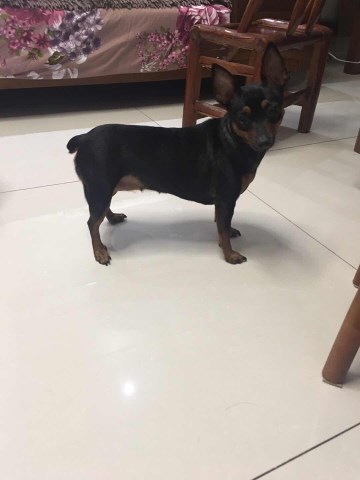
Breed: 561-n000127-miniature_pinscher